Ostfriedhof (Cologne)

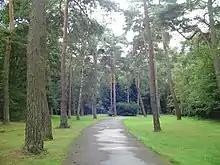
A lawn at the Ostfriedhof

Ostfriedhof is a cemetery in Cologne, Germany. It was established in 1946.